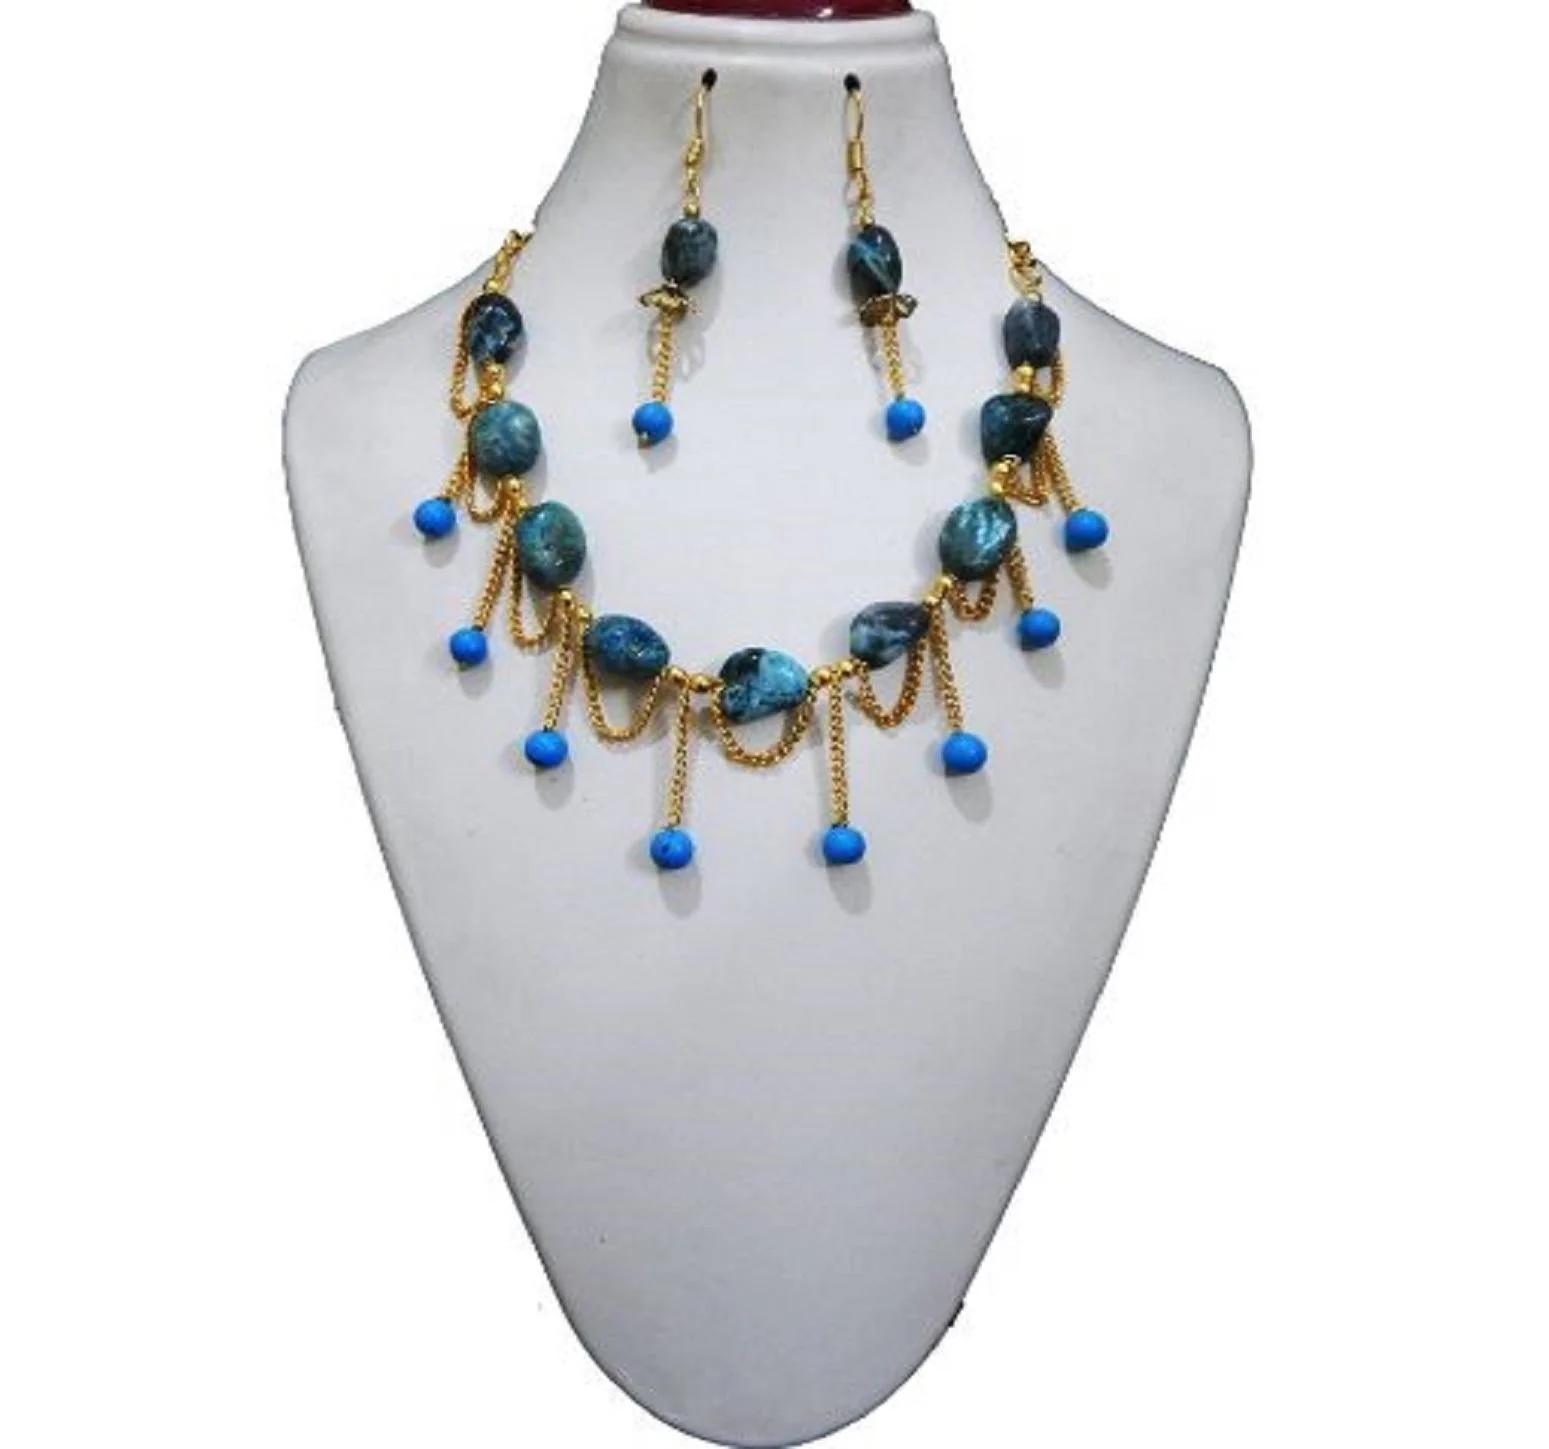
JAYA VISION ENTERPRISES Gemstone Turquoise Tumble & Beaded Throat Chakra Choker Necklace
Type: Necklaces
Brand: JAYA VISION ENTERPRISES
Price: Rs. 750
 Item Type : Semi Precious Gem Stone Turquoise Tumble & Beads Necklace,Style : Turquoise Tumble & Beaded Necklace,Finishing Detail : Turquoise Tumble & Beads with Gold Polish Copper metal Finding Chokar Necklace with matching earrings.Turquoise brings about clearity of sound.